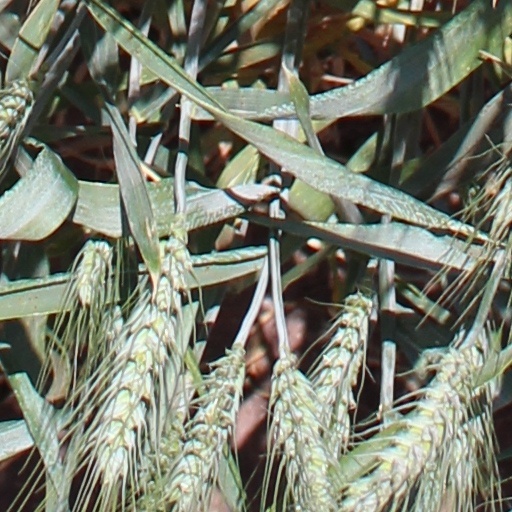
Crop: wheat